Sembiapalayam

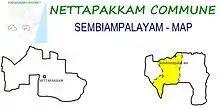
Sembiampalayam, Nettapakkam Commune

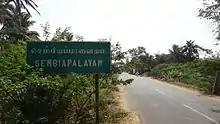
Sembiapalayam

Sembiapalayam is a panchayat village in Nettapakkam Commune in the Union Territory of Puducherry, India.